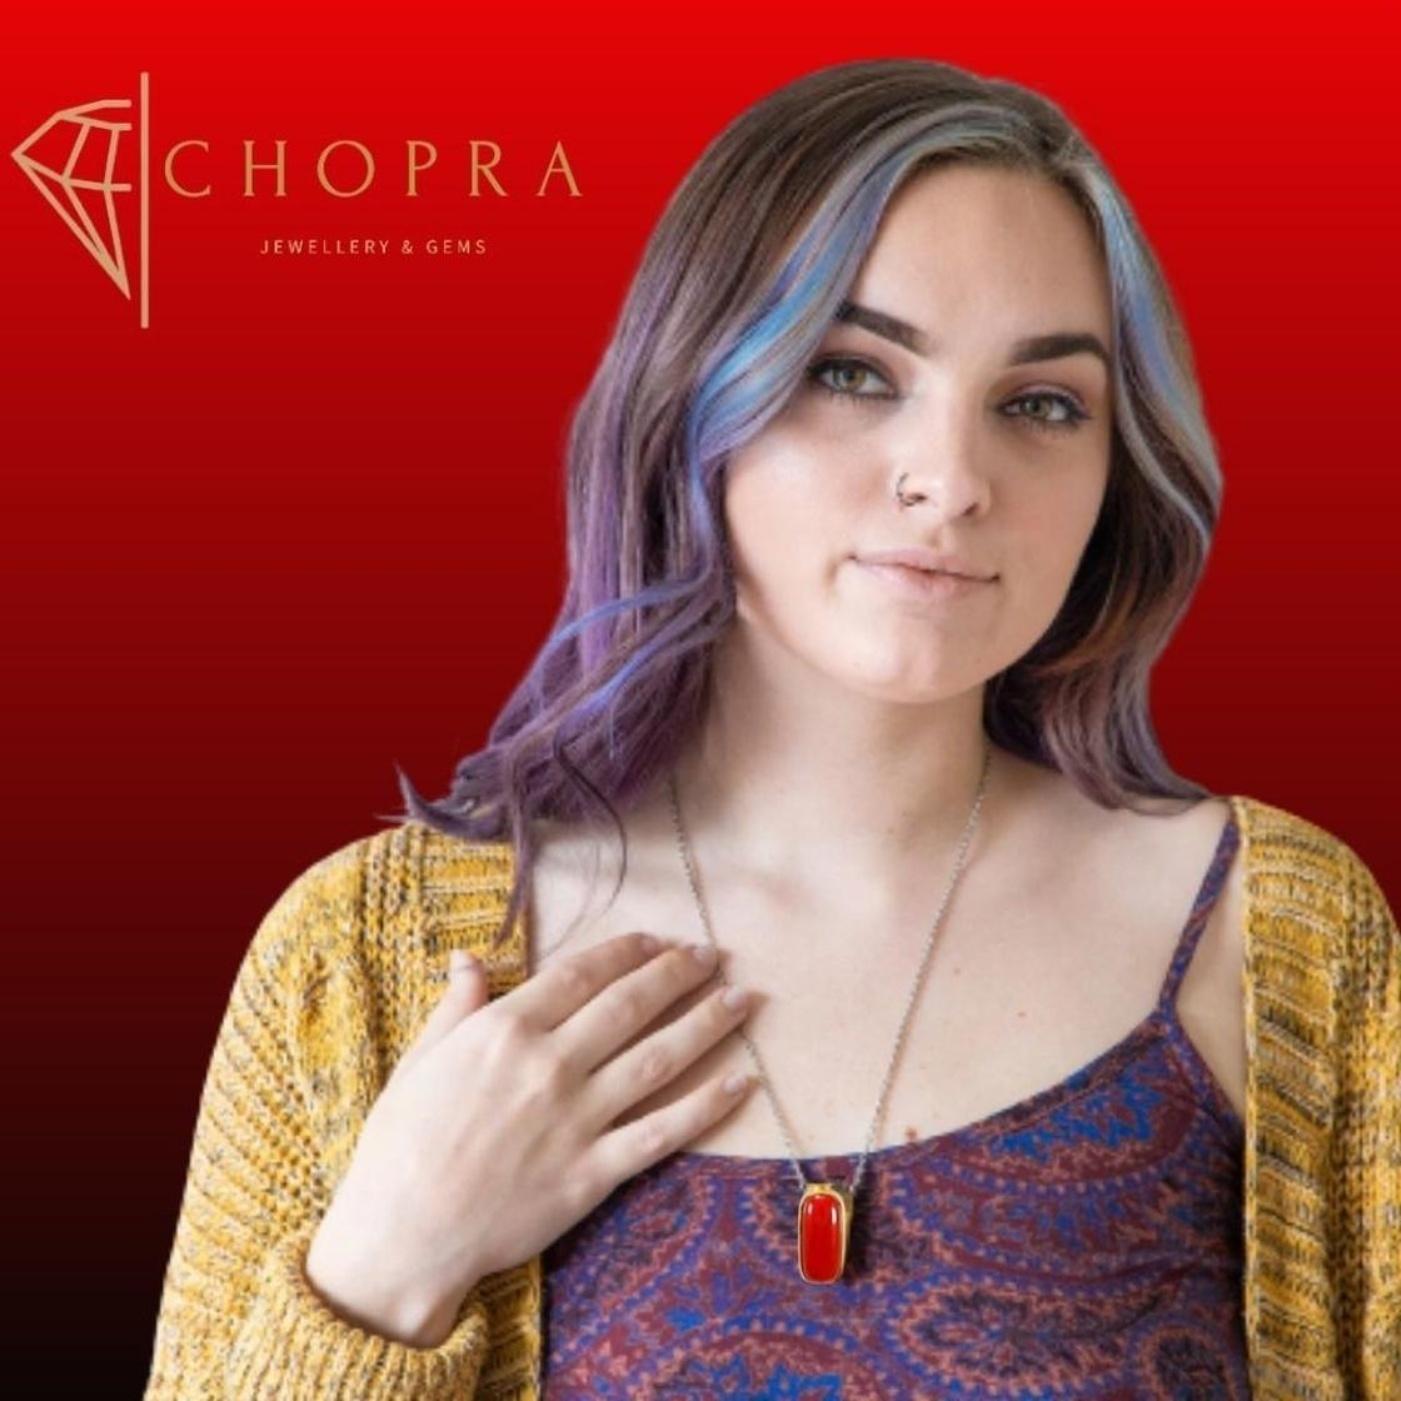
Chopra Gems Gold Plated Stone Munga Stone Pendant Without Chain Red (Men and Women) (RING-0319822104-fk2)
Type: Necklaces & Pendants
Brand: Chopra Gems & Jewellery
Price: Rs. 498
 Coral represents diplomacy and concurrence. It quiets the emotions and brings peace to within the self. Facilitates intuition, imagination and visualisation. Coral expedites and accelerates the transfer of knowledge. Coral strengthens the circulatory system and the bones of the body. It stimulates tissue regeneration and nourishes the blood cells. Treats disorders of the spinal canal, the alimentary canal, the nervous system, and the thalamus.
Features: Material - stone,Color red,Chain not included
Included: 1 Munga Stone Pendant